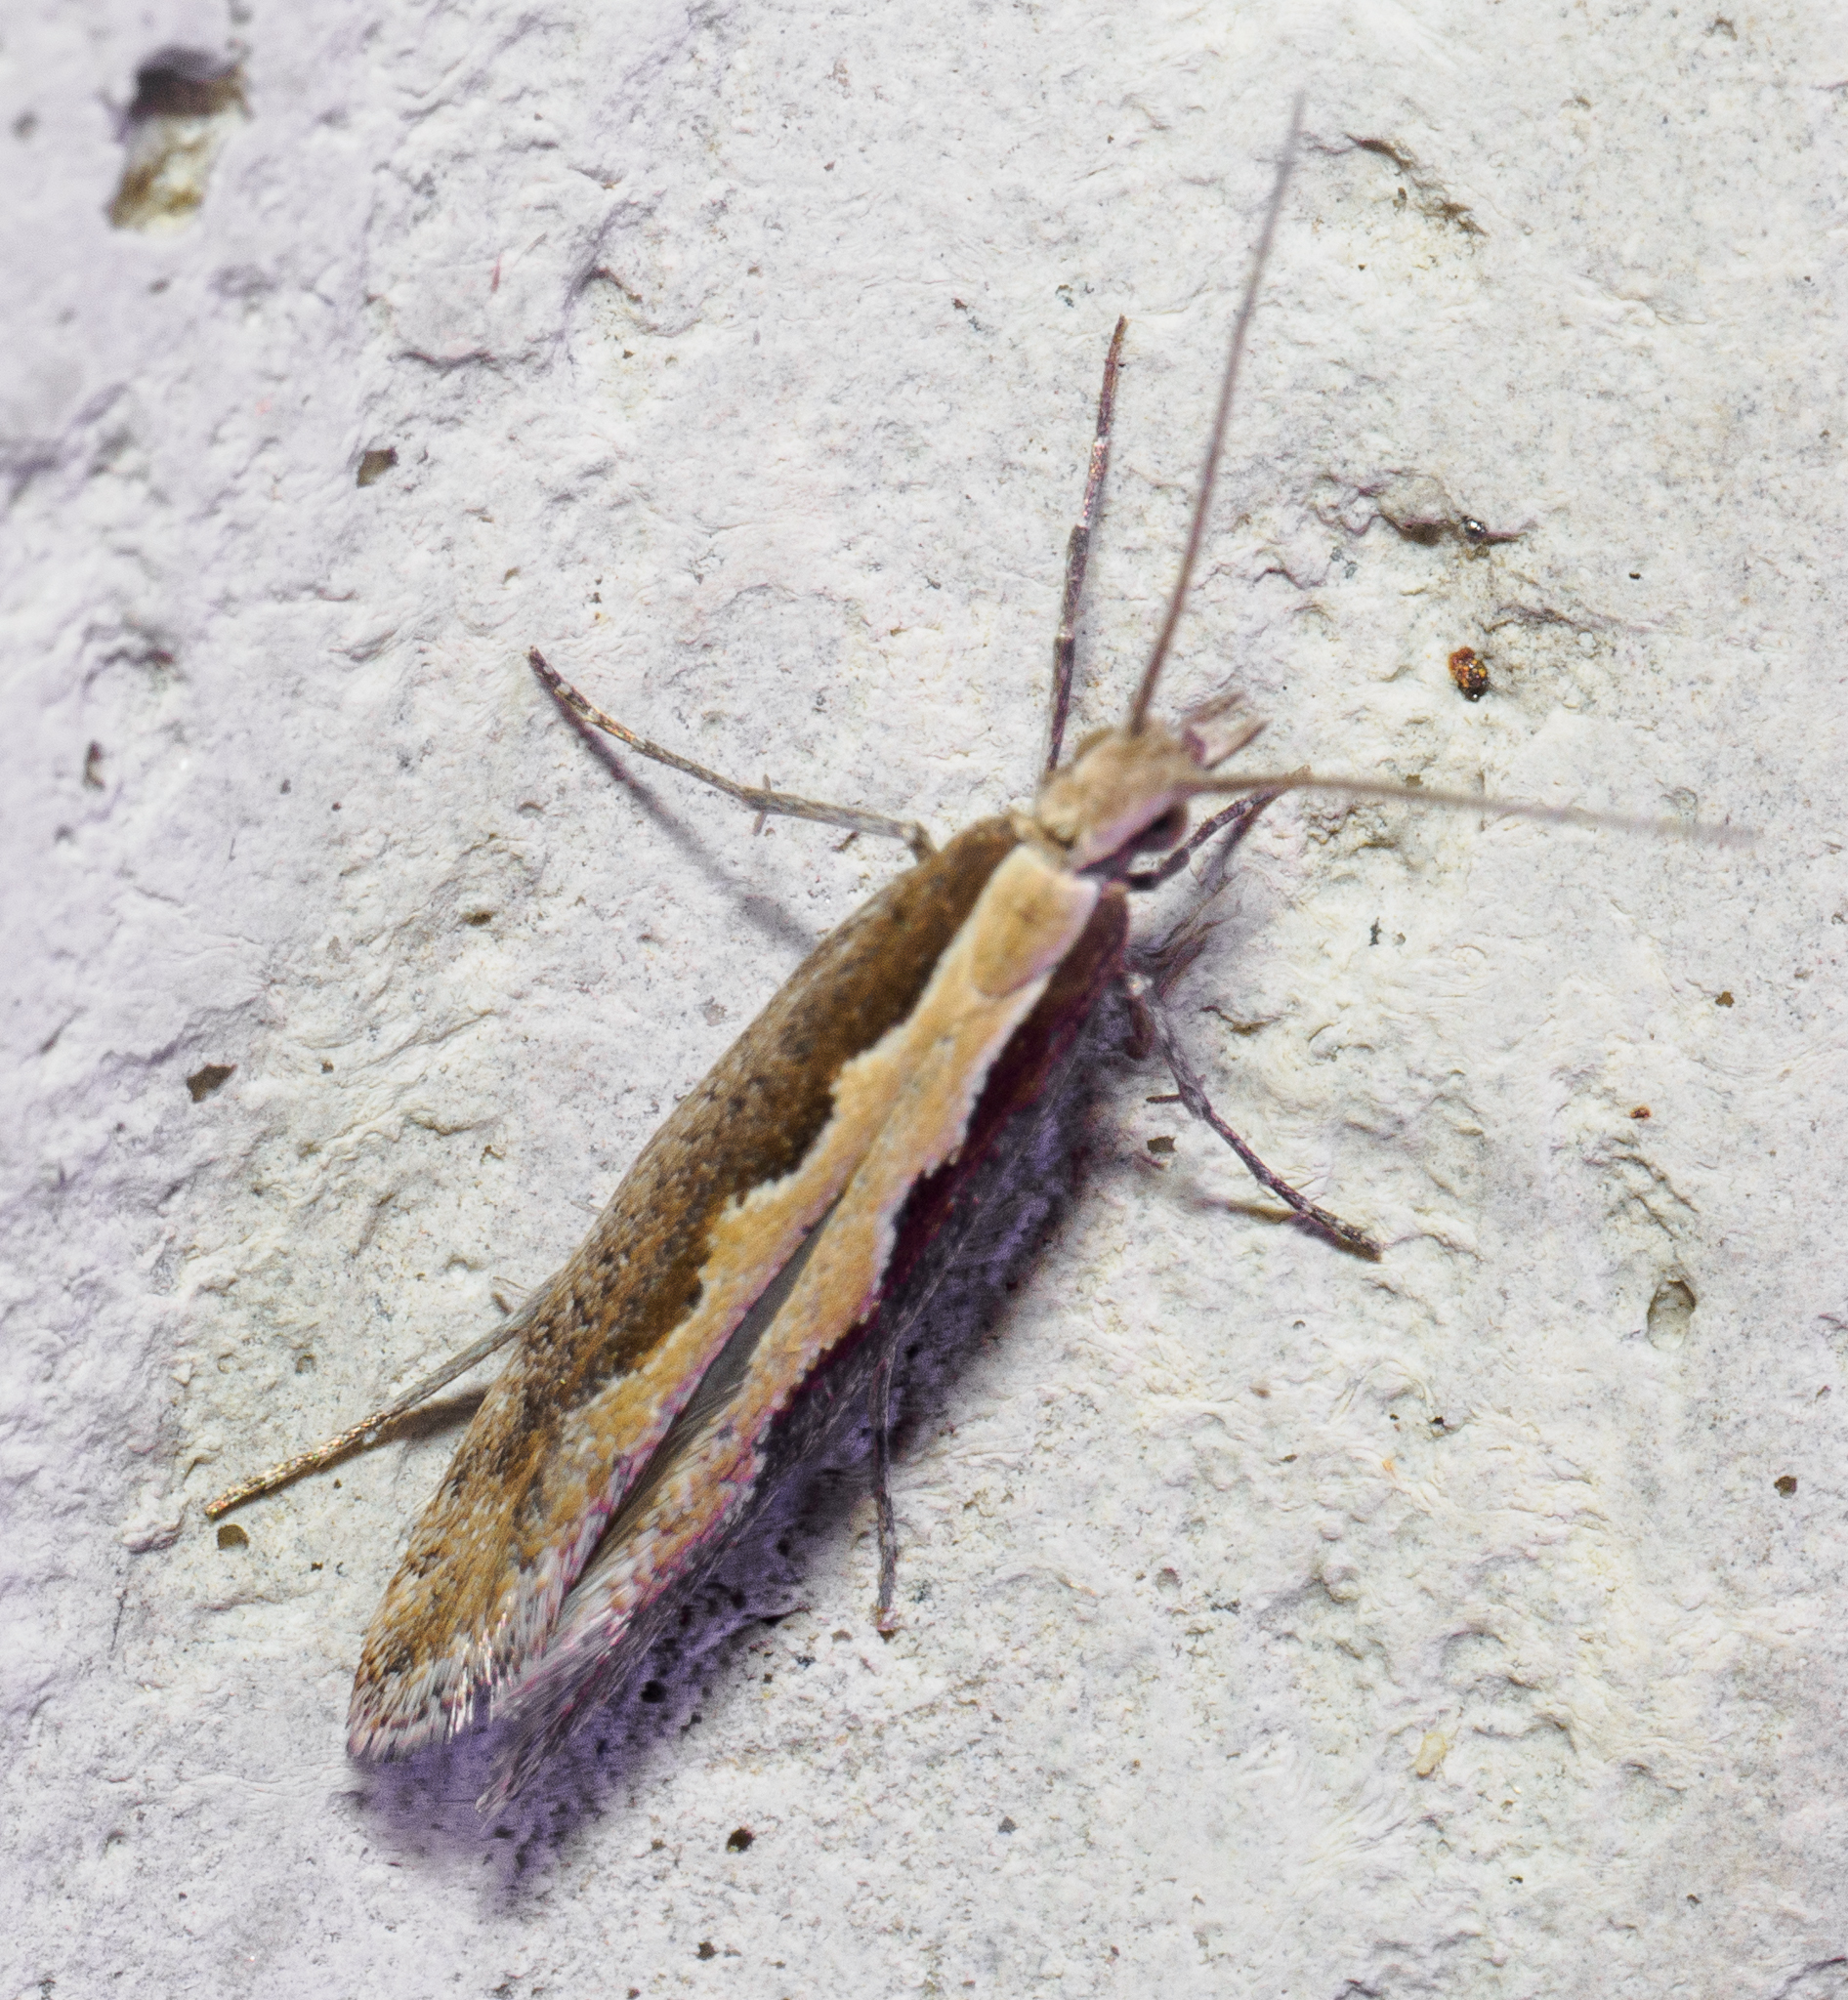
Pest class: diamondback_moth